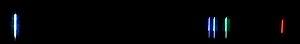
Spectre atomique d'une décharge de gaz cadmium, prise à travers une grille (530 bars / mm) 中文: 鎘氣體放電的原子光譜，通過柵格（530 bar / mm）